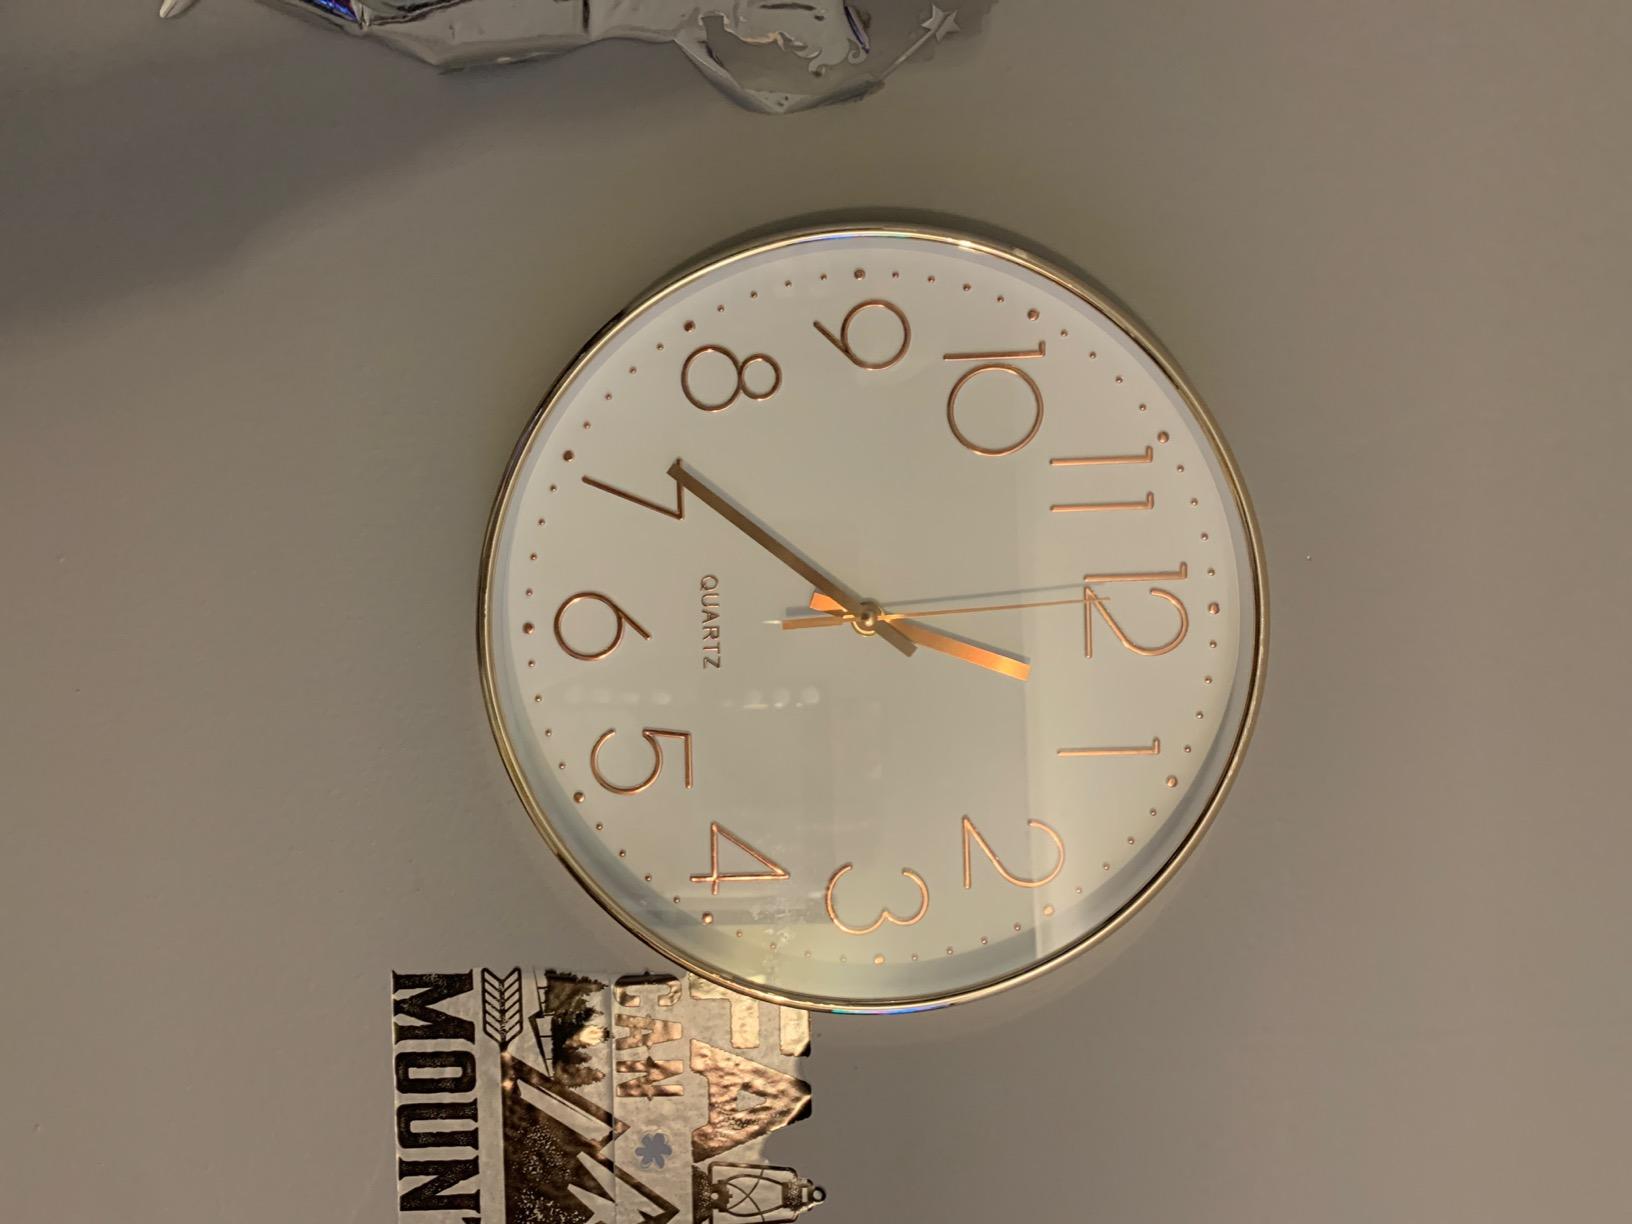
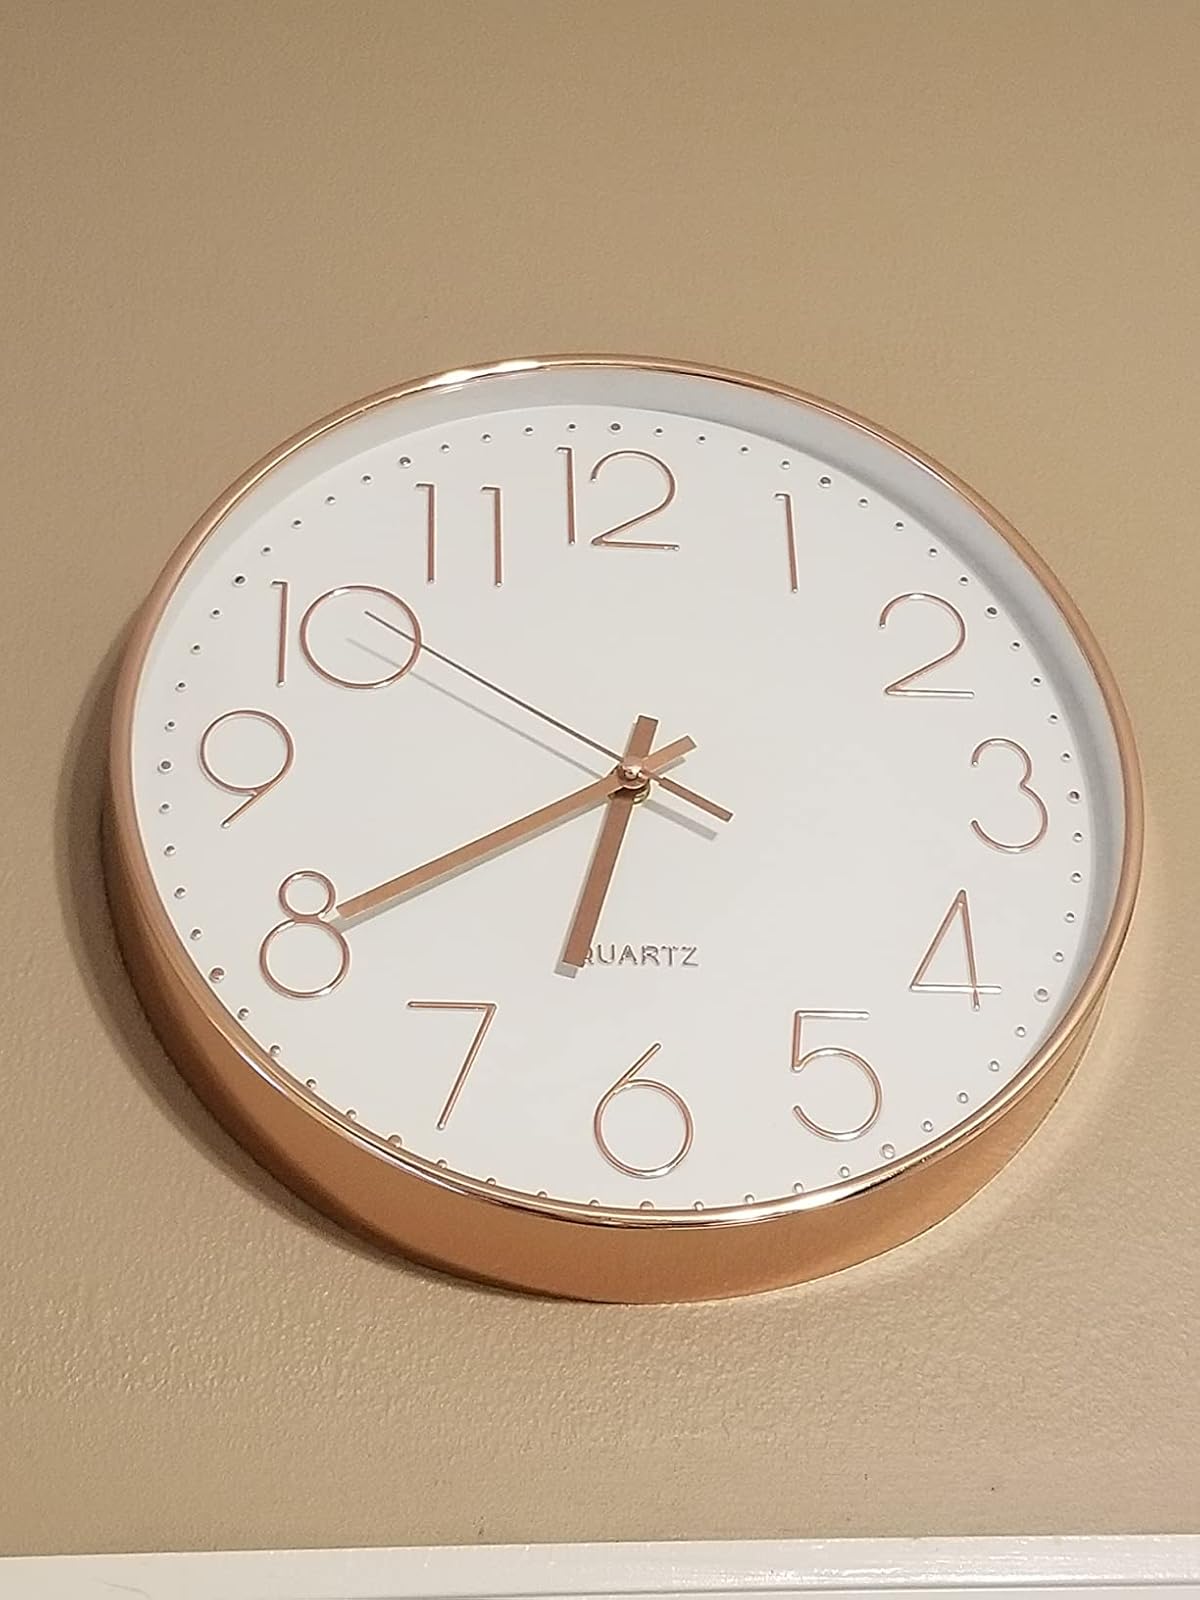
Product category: clock
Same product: yes